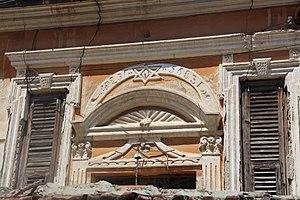
Bitola est une municipalité et une ville du sud-ouest de la Macédoine du Nord. La municipalité comptait 93 585 habitants en 2002 et couvre 422 km². La ville en elle-même comptait alors 74 550 habitants, le reste de la population étant réparti dans les villages alentour.
La présence de Juifs à Bitola ou Monastir remonte à l'Antiquité ; la ville a ainsi abrité l'une des plus anciennes communautés juives de Macédoine jusqu'à la Seconde guerre mondiale.